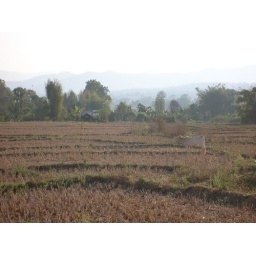
cow in field Pai